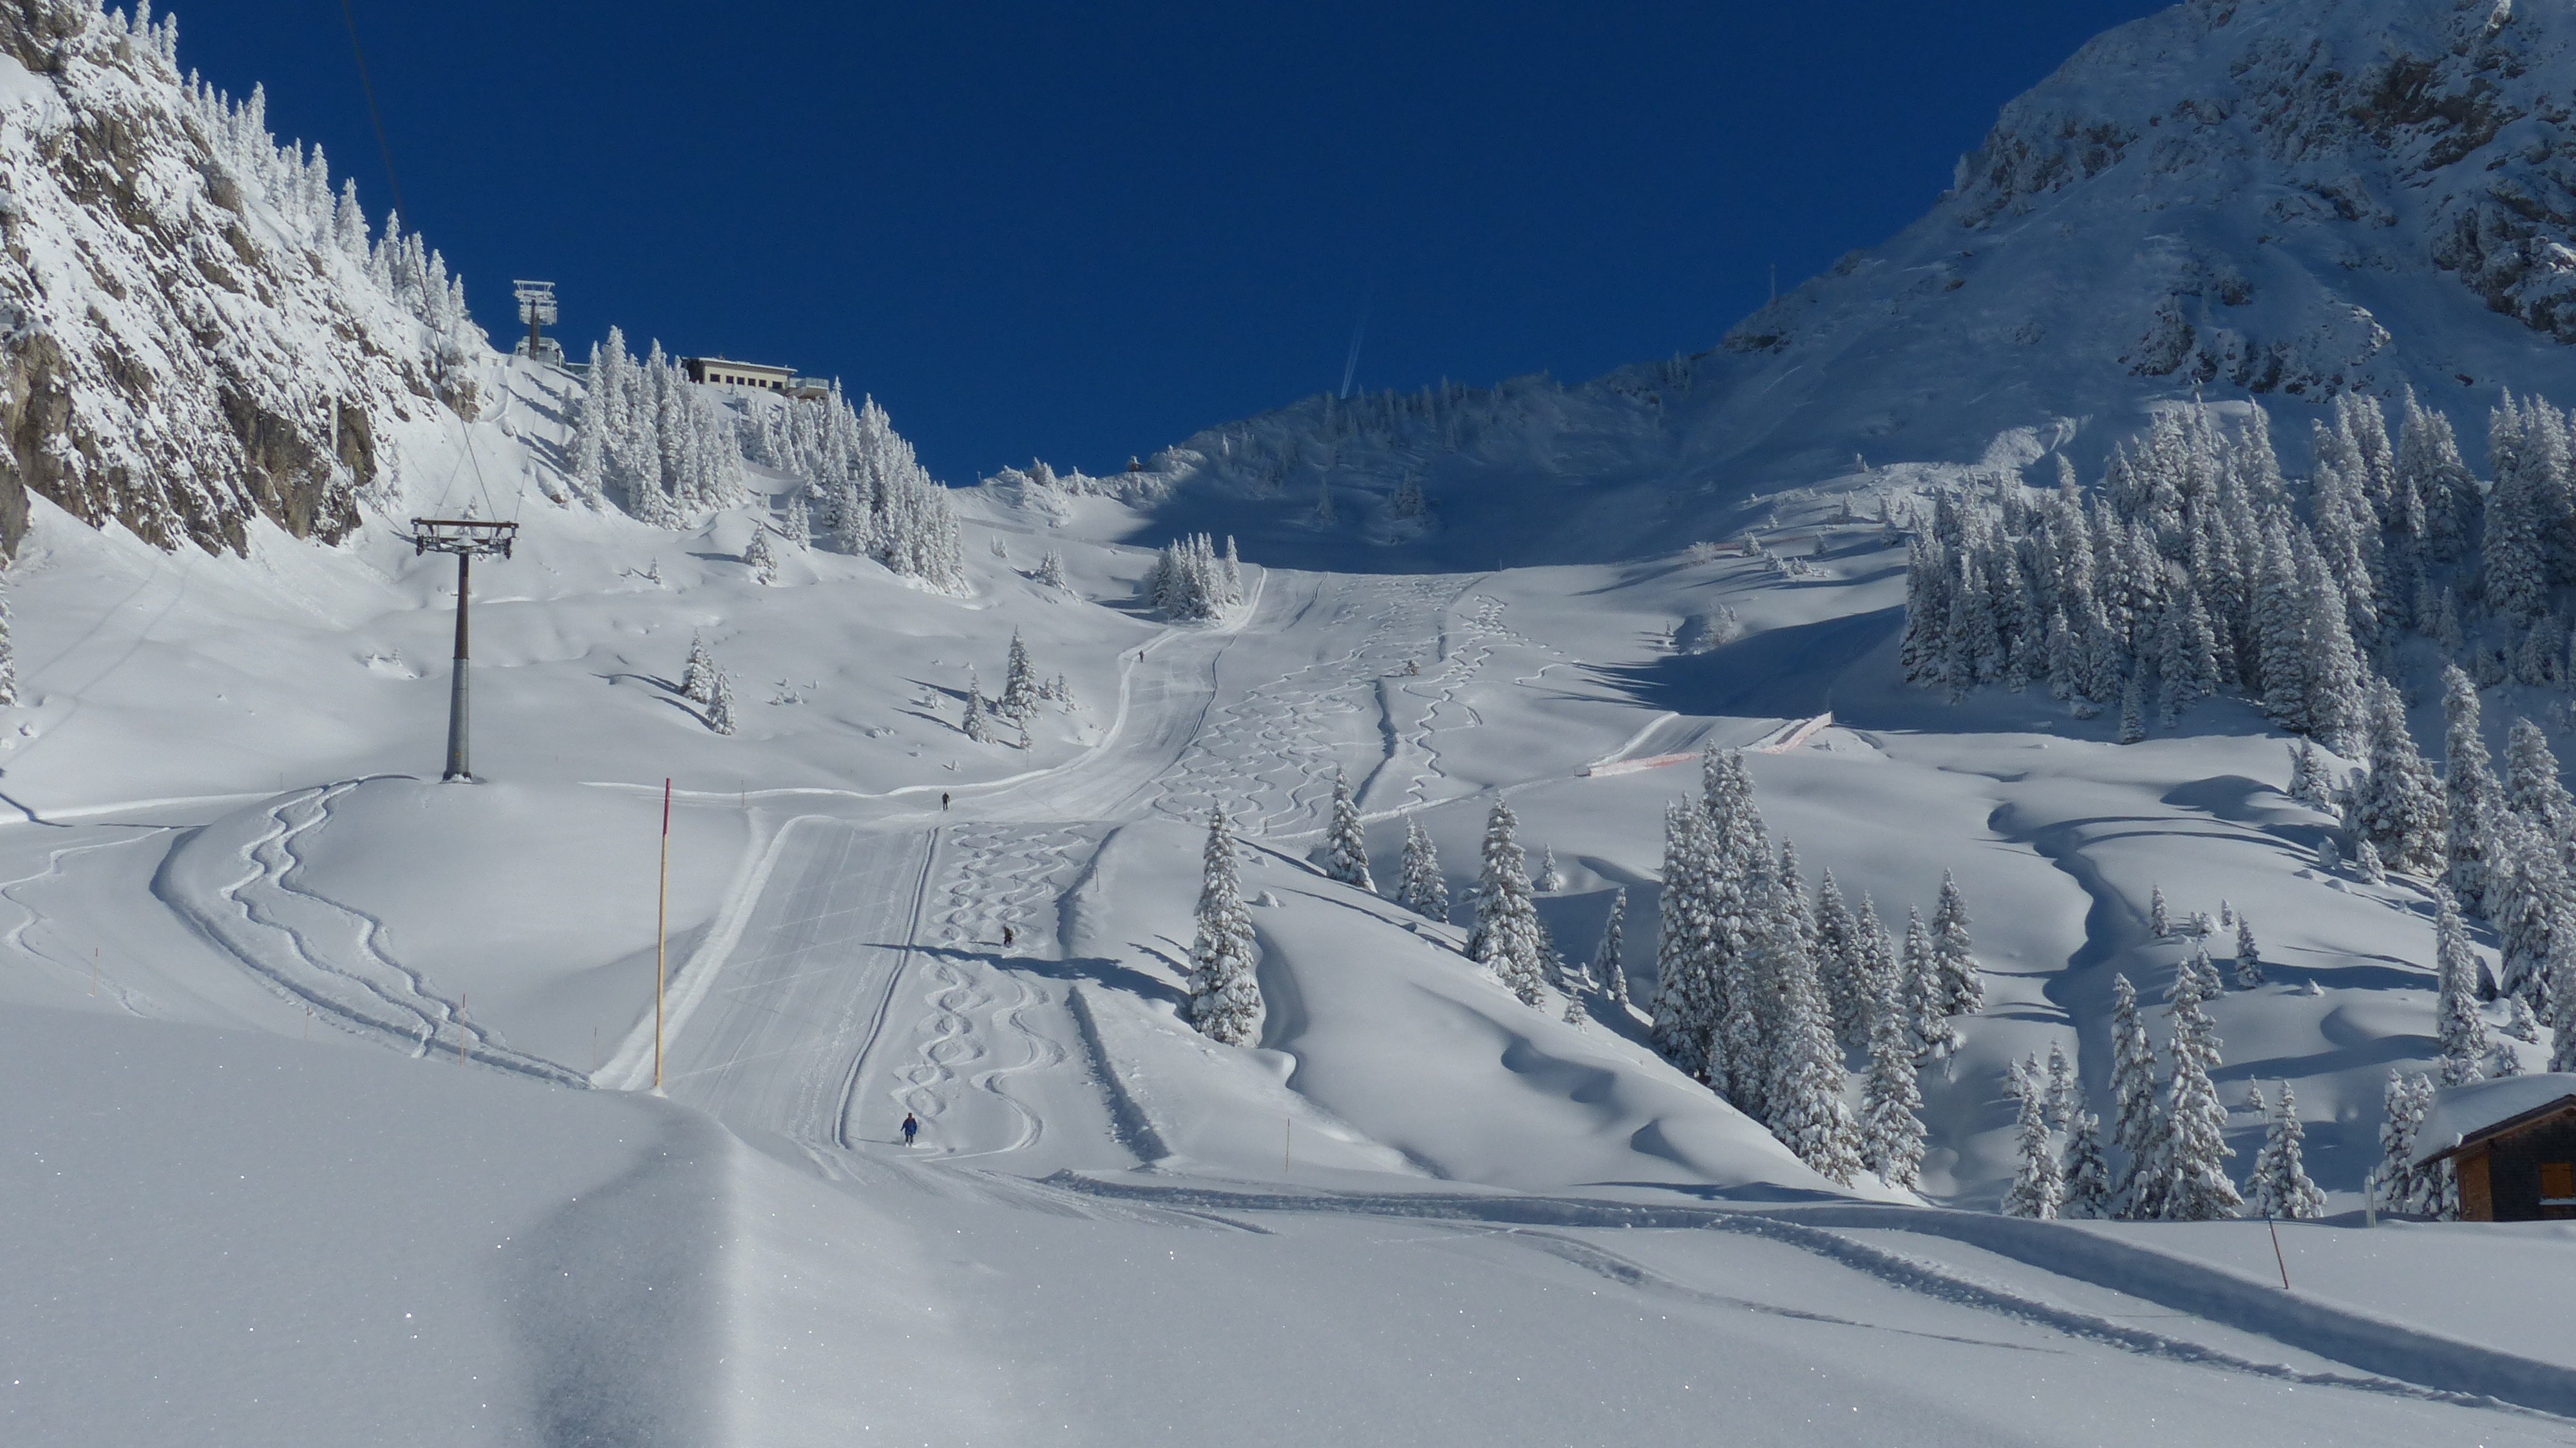
mountain, snow, cold, winter, mountain range, weather, snowy, skiing, season, sports equipment, trees, winter sport, sports, resort, alps, ski, icy, runway, frosty, piste, tyrol, snow landscape, ski run, backcountry skiiing, ski touring, ski slope, fir forest, nordic skiing, ski mountaineering, ski equipment, tannheimertal, geological phenomenon